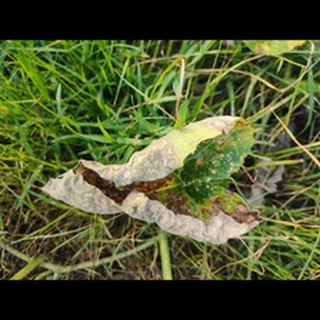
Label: pumpkin_powdery_mildew